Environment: real
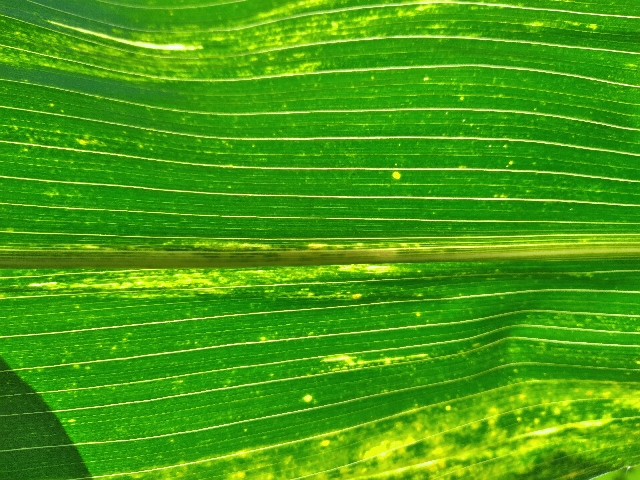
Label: lethal_necrosis